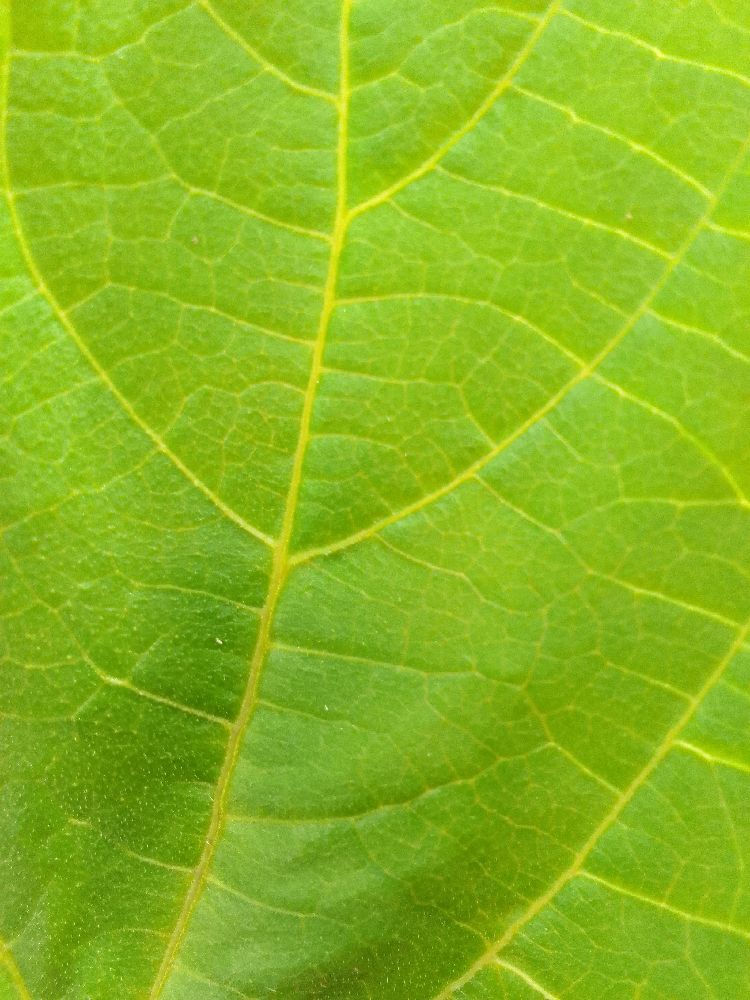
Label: healthy